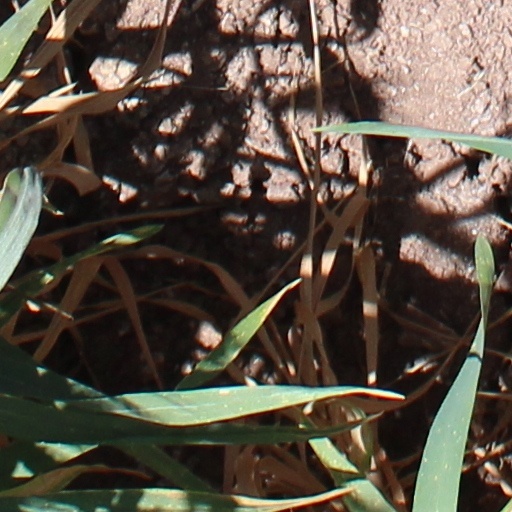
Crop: wheat